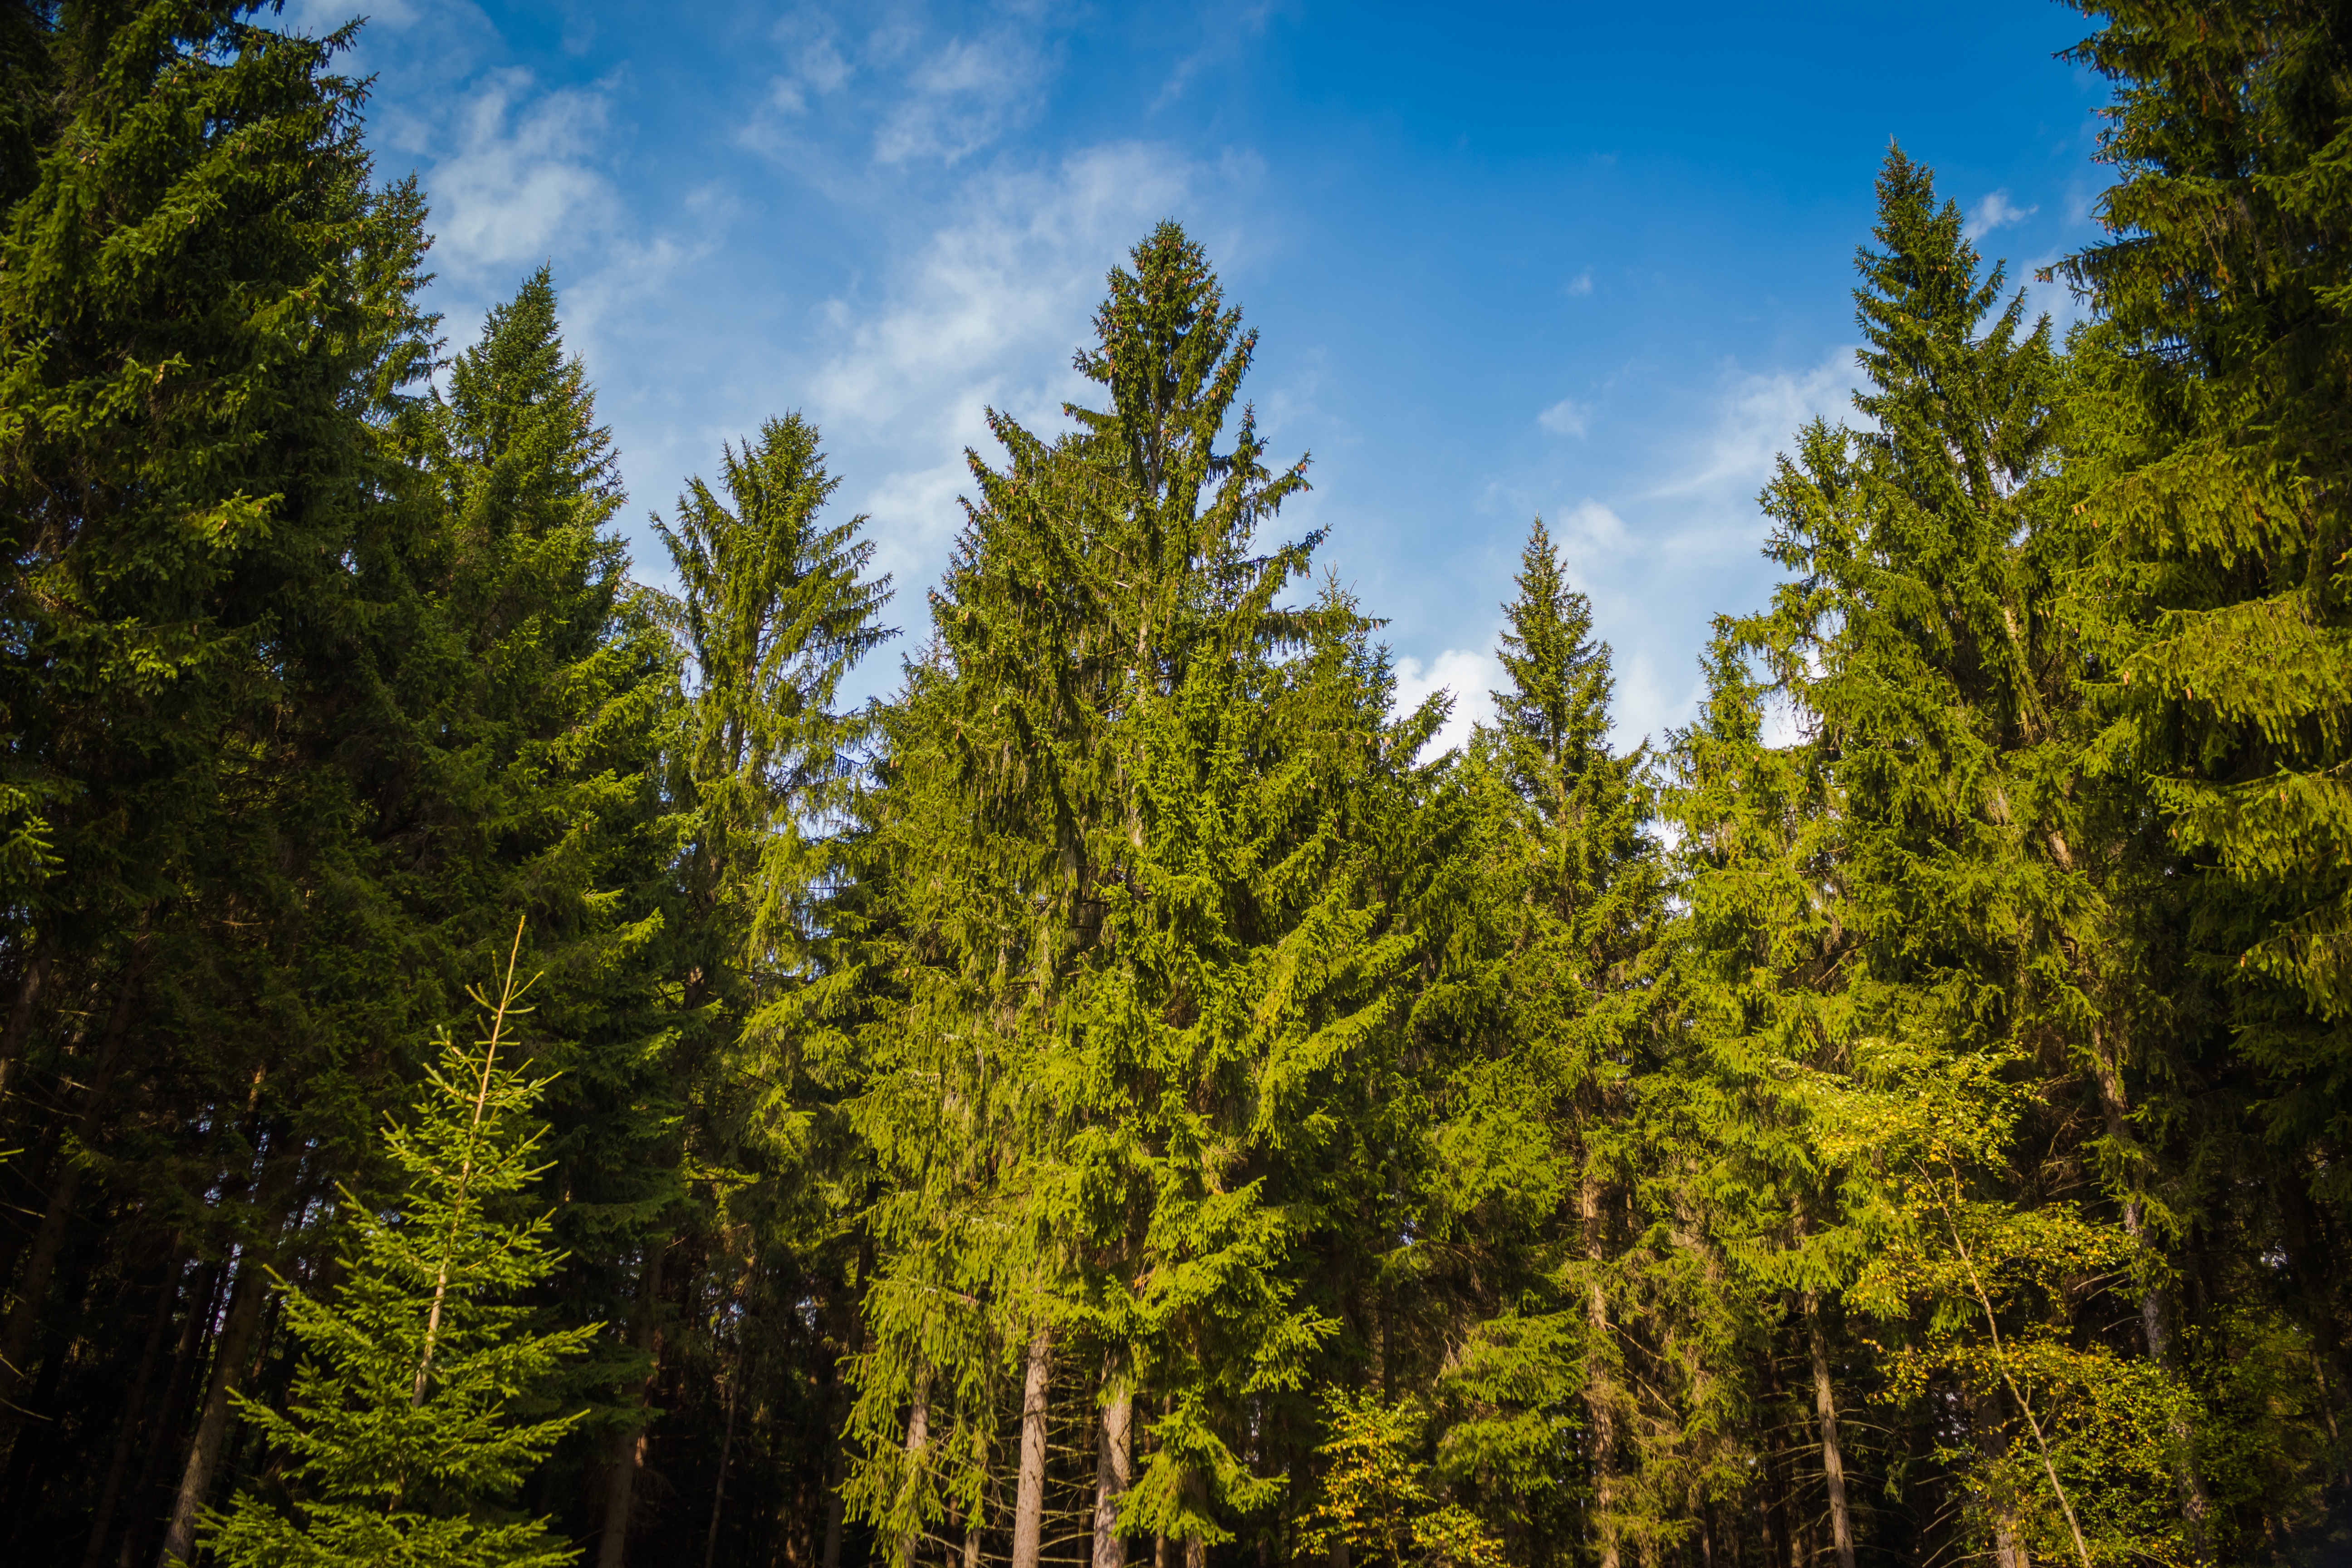
tree, nature, forest, wilderness, mountain, plant, sky, meadow, leaf, summer, evergreen, autumn, fir, ridge, conifer, trees, spruce, vegetation, rainforest, deciduous, woodland, habitat, larch, ecosystem, biome, old growth forest, natural environment, geographical feature, woody plant, temperate broadleaf and mixed forest, temperate coniferous forest, land plant